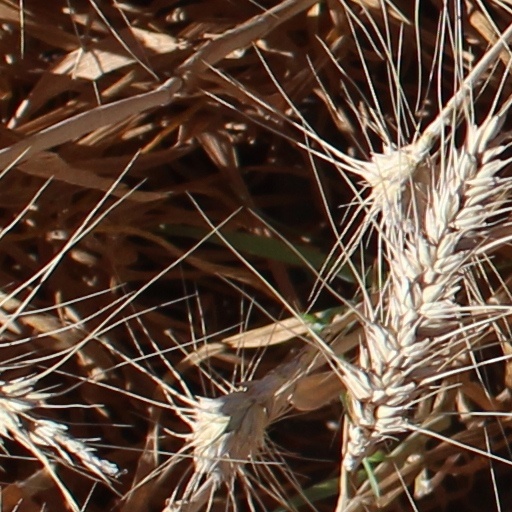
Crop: wheat